Annie Wu (businesswoman)

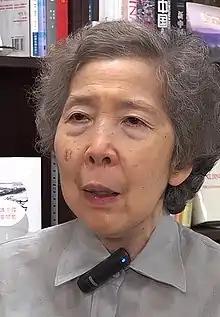
Wu in 2019

Annie Wu Suk-ching, SBS, JP (born 13 September 1948) is a Hong Kong businesswoman of Taishan, Guangdong origin. She is the eldest daughter of Dr James Tak Wu, founder of Maxim's Catering, and is a member of the Standing Committee of the Chinese People's Political Consultative Conference.